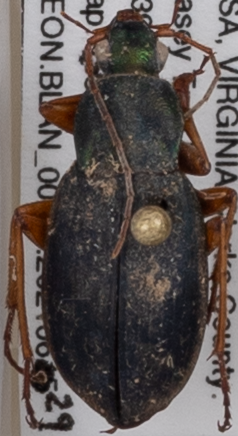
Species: Chlaenius aestivus
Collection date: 2021-06-29
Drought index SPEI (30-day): -0.03
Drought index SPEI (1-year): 0.54
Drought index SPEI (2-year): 0.39